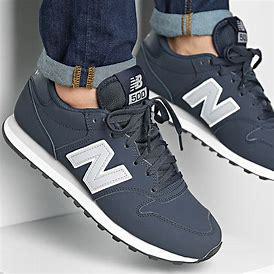
Brand: New
Model: Balance Lifestyle